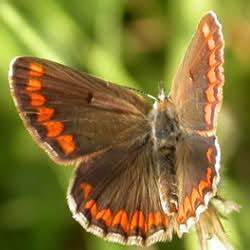
Label: farfalla